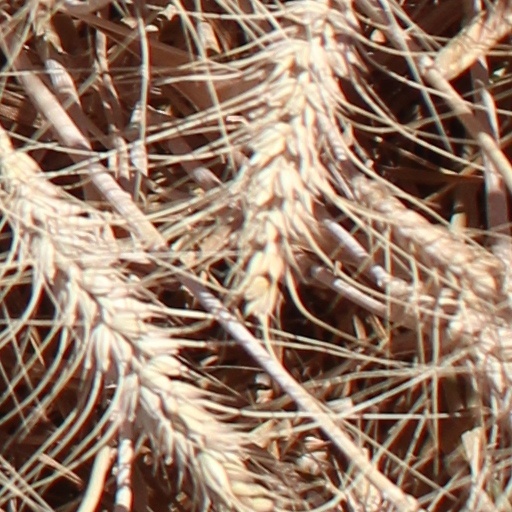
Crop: wheat